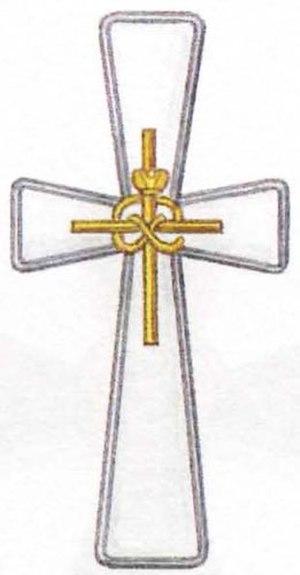
Major-général Dmitri Lvovitch Ignatiev. Né le 13 avril 1771 décédé le 15 juillet 1833 à Bogoroditskoïe-Venveski. Major-général d'infanterie et de cavalerie, il participa à de très nombreuses batailles au cours des guerres napoléoniennes.
Vassili Vassilievitch Kotchoubeï. Né le 13 août 1784 à Iaroslavets, décédé le 9 septembre 1844. Il prit part aux Guerres napoléoniennes, Conseiller privé en 1835.